Podgrab

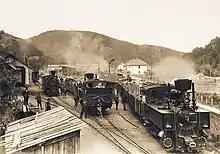
Forest railway operations of Giuseppe Feltrinelli & Co. at Podgrab

Podgrab is a village in the municipality of Pale, Bosnia and Herzegovina.